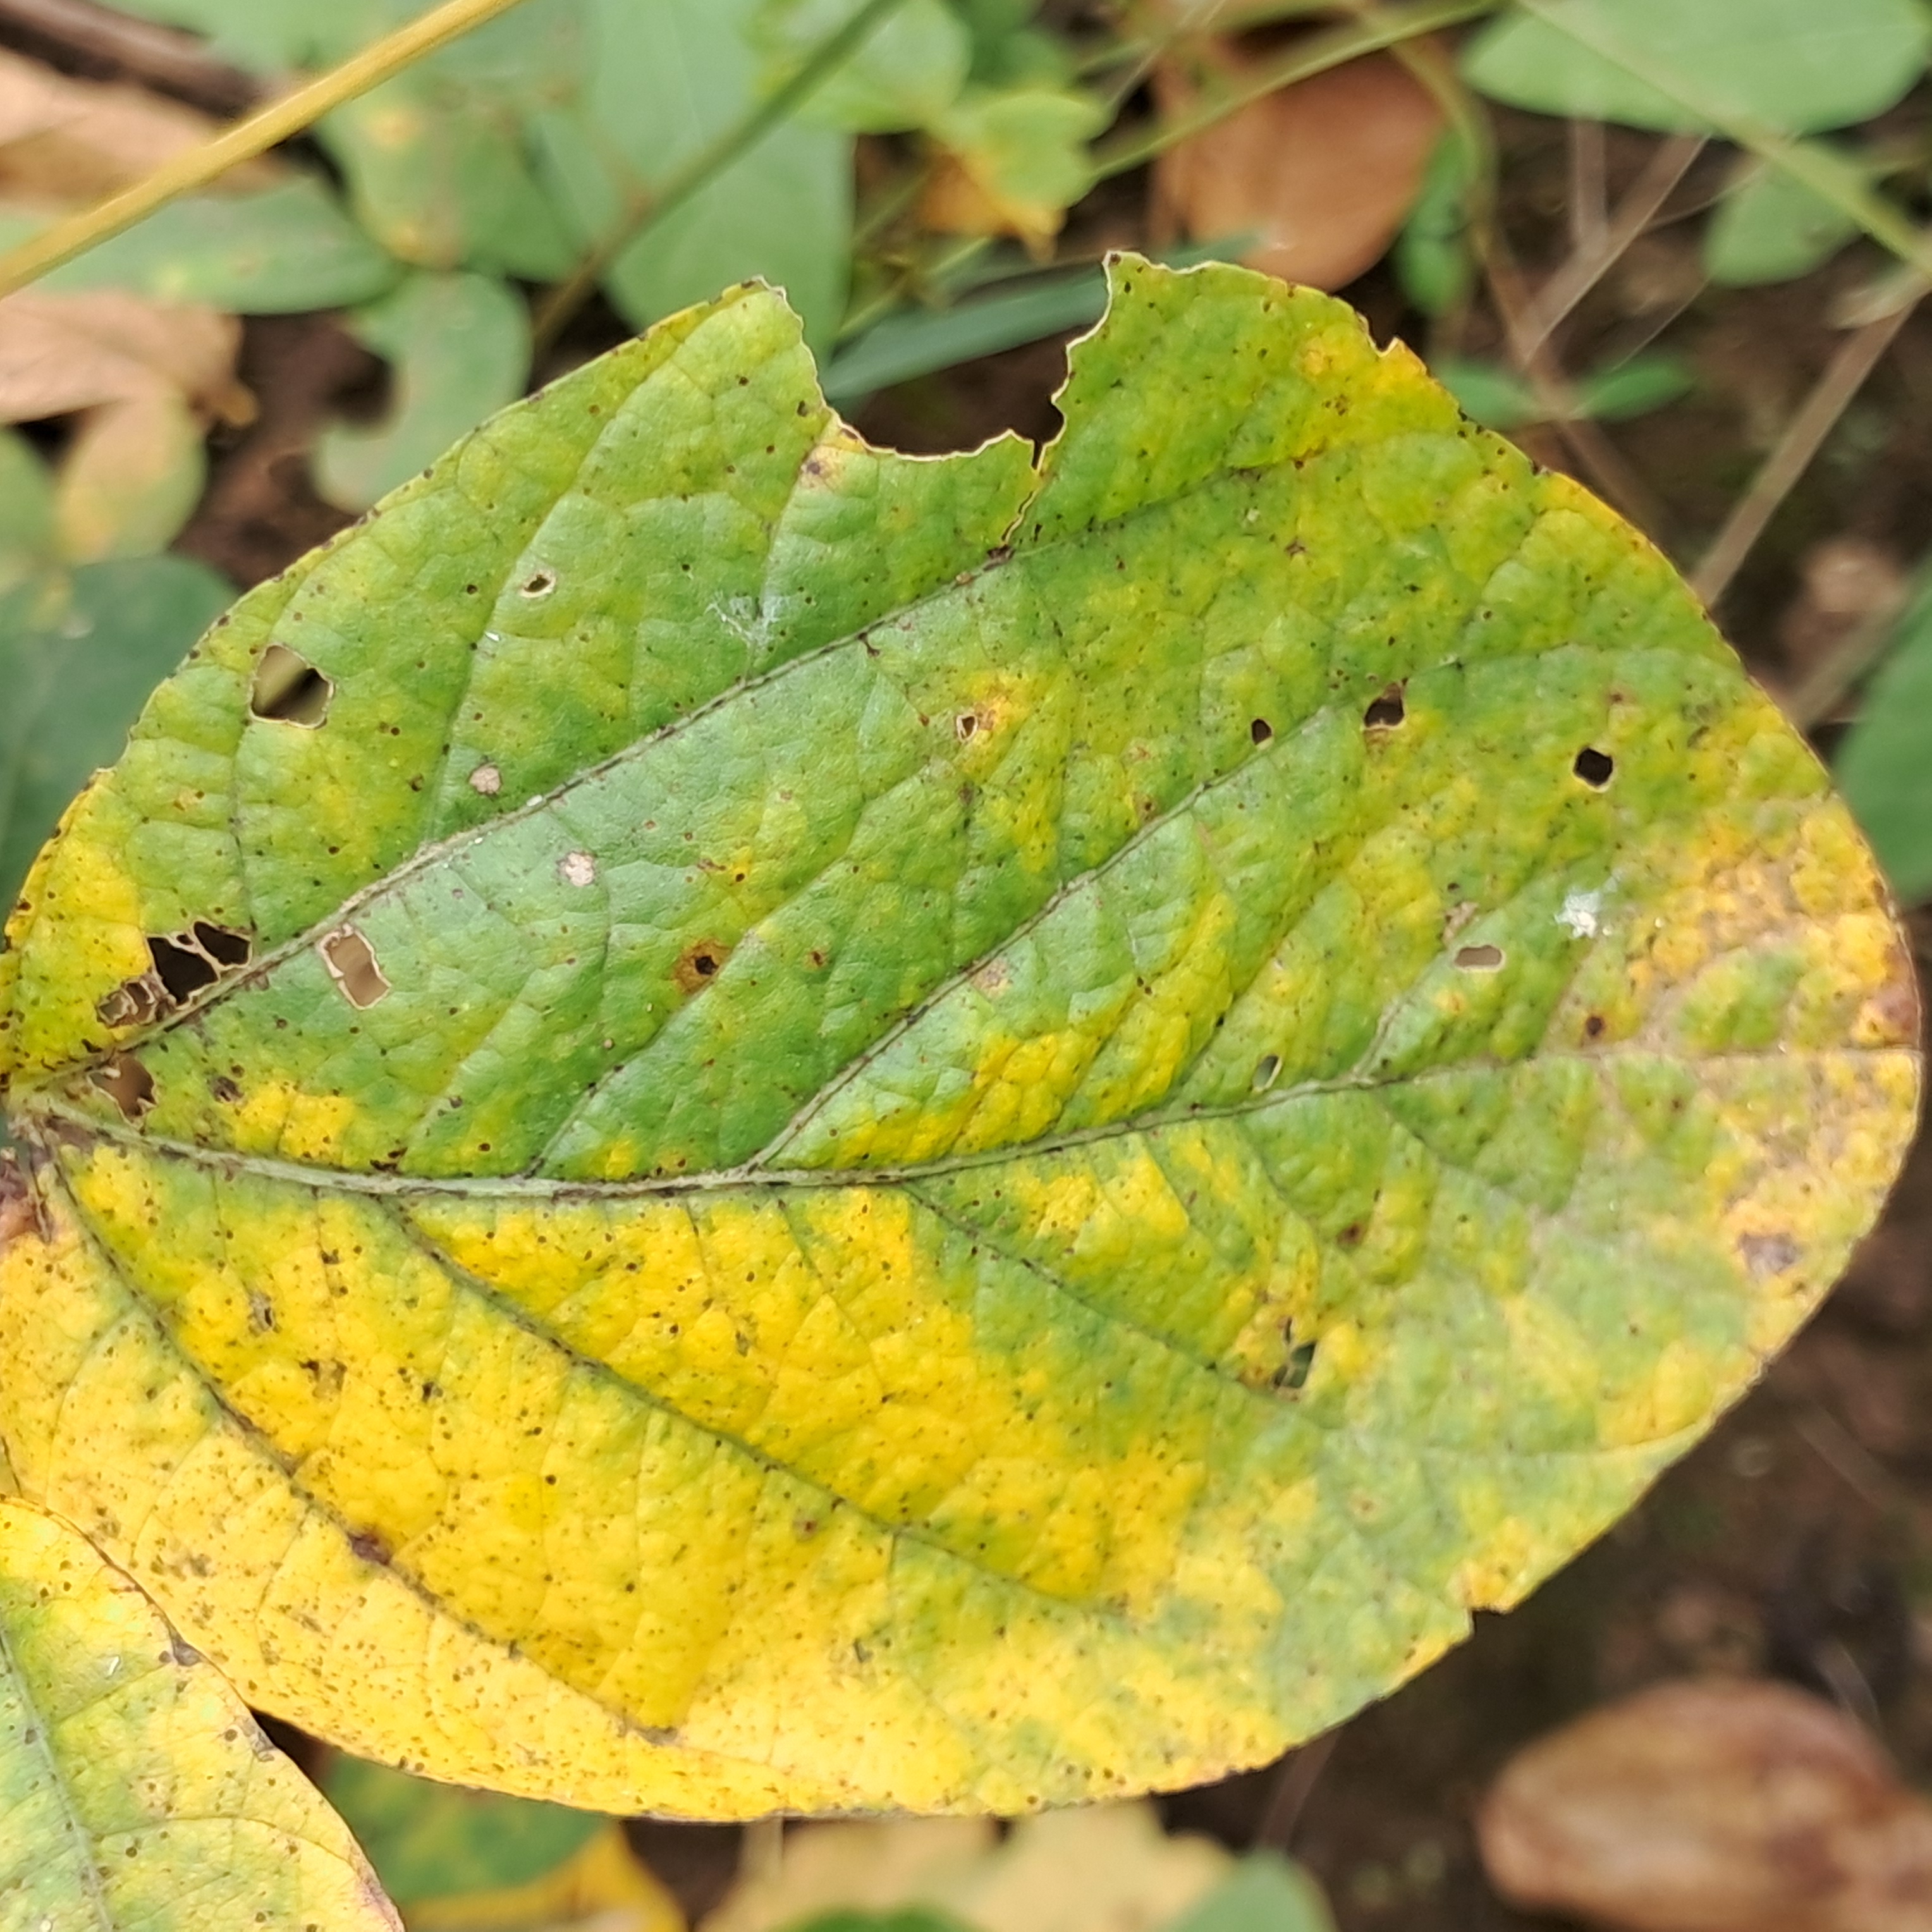
Label: Mosaic